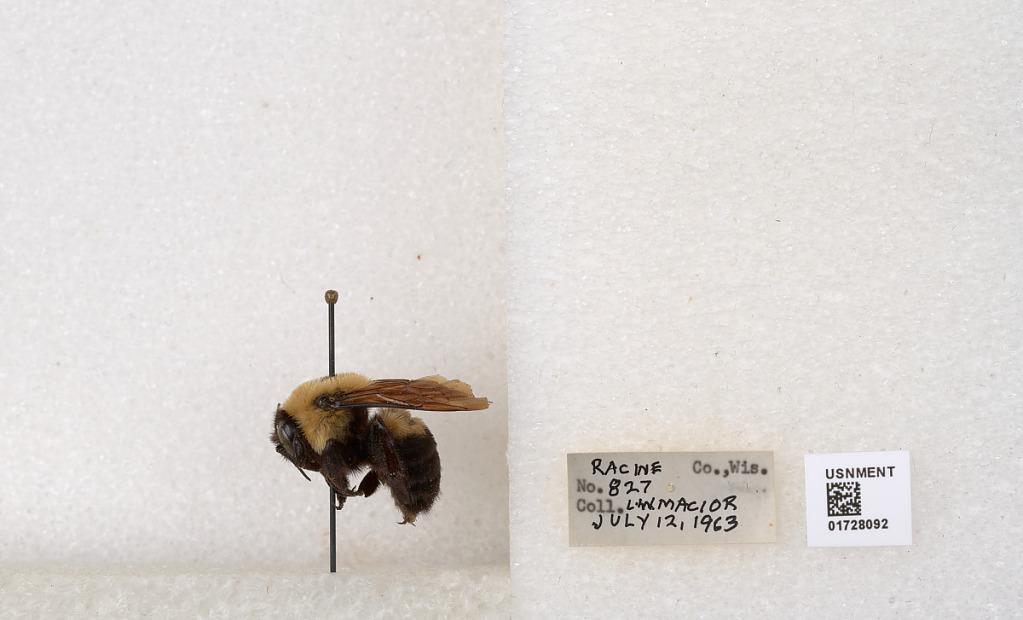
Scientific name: Bombus (Separatobombus) griseocollis (De Geer)
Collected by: L. Macior
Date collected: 1963-7-12
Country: United States
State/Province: Wisconsin
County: Racine
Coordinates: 42.7299, -87.8123